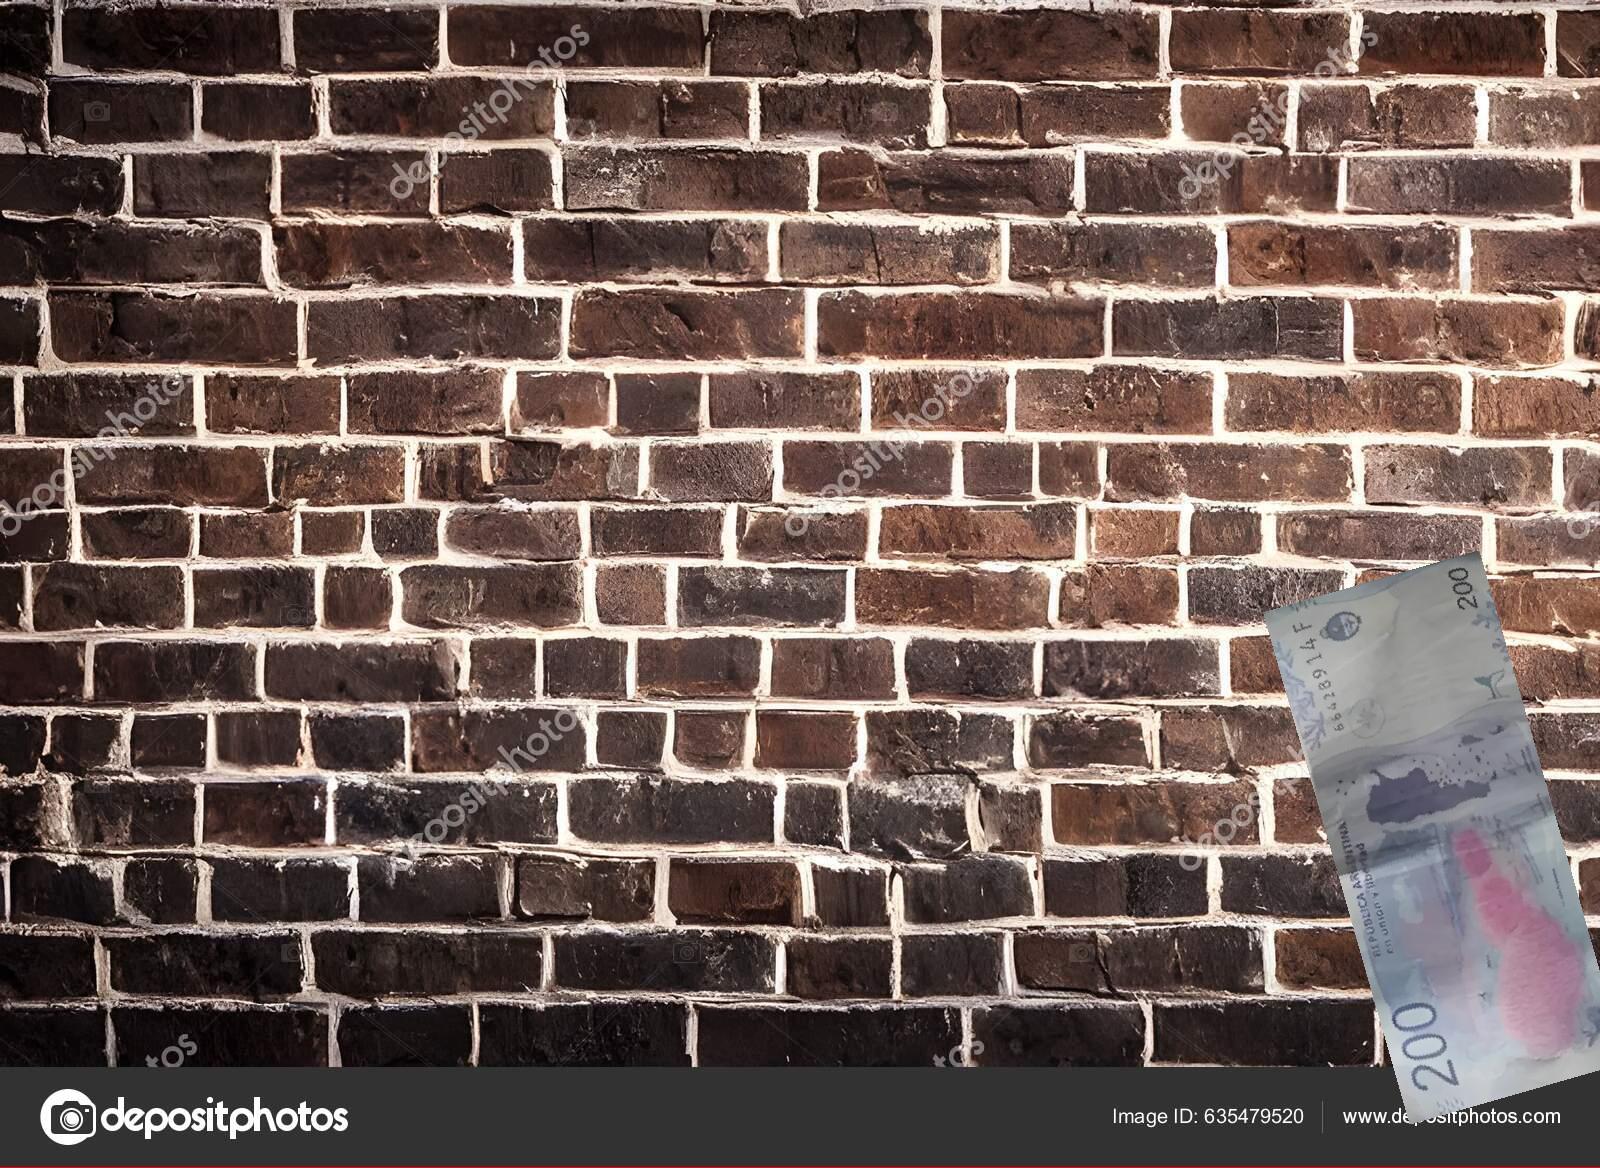
Denominación: 200